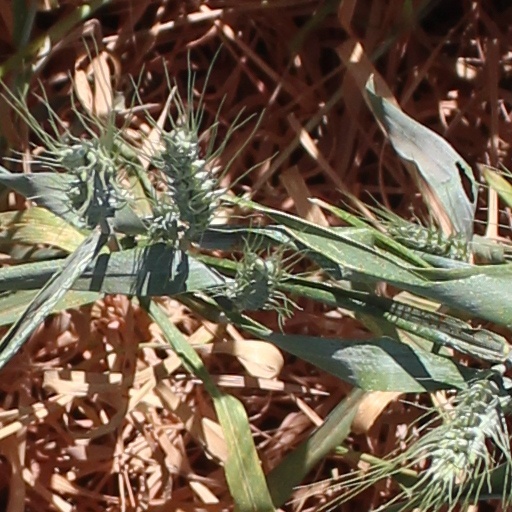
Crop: wheat